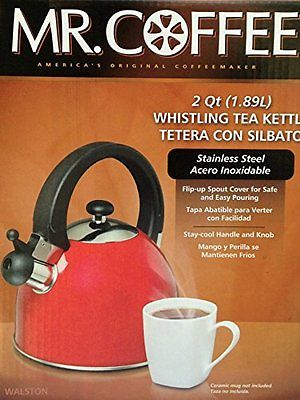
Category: kettle